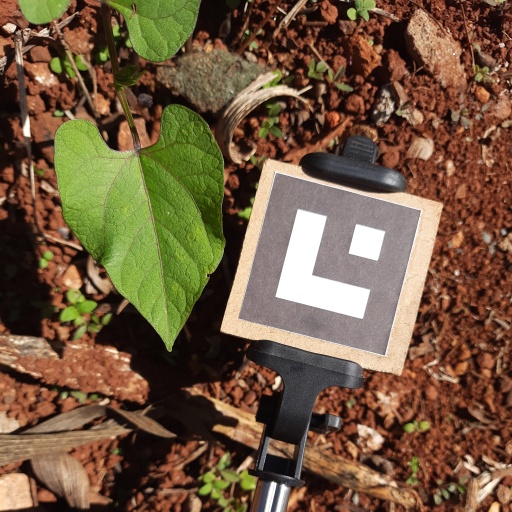
Observations: wavy surface, no eating holes, under sunlight